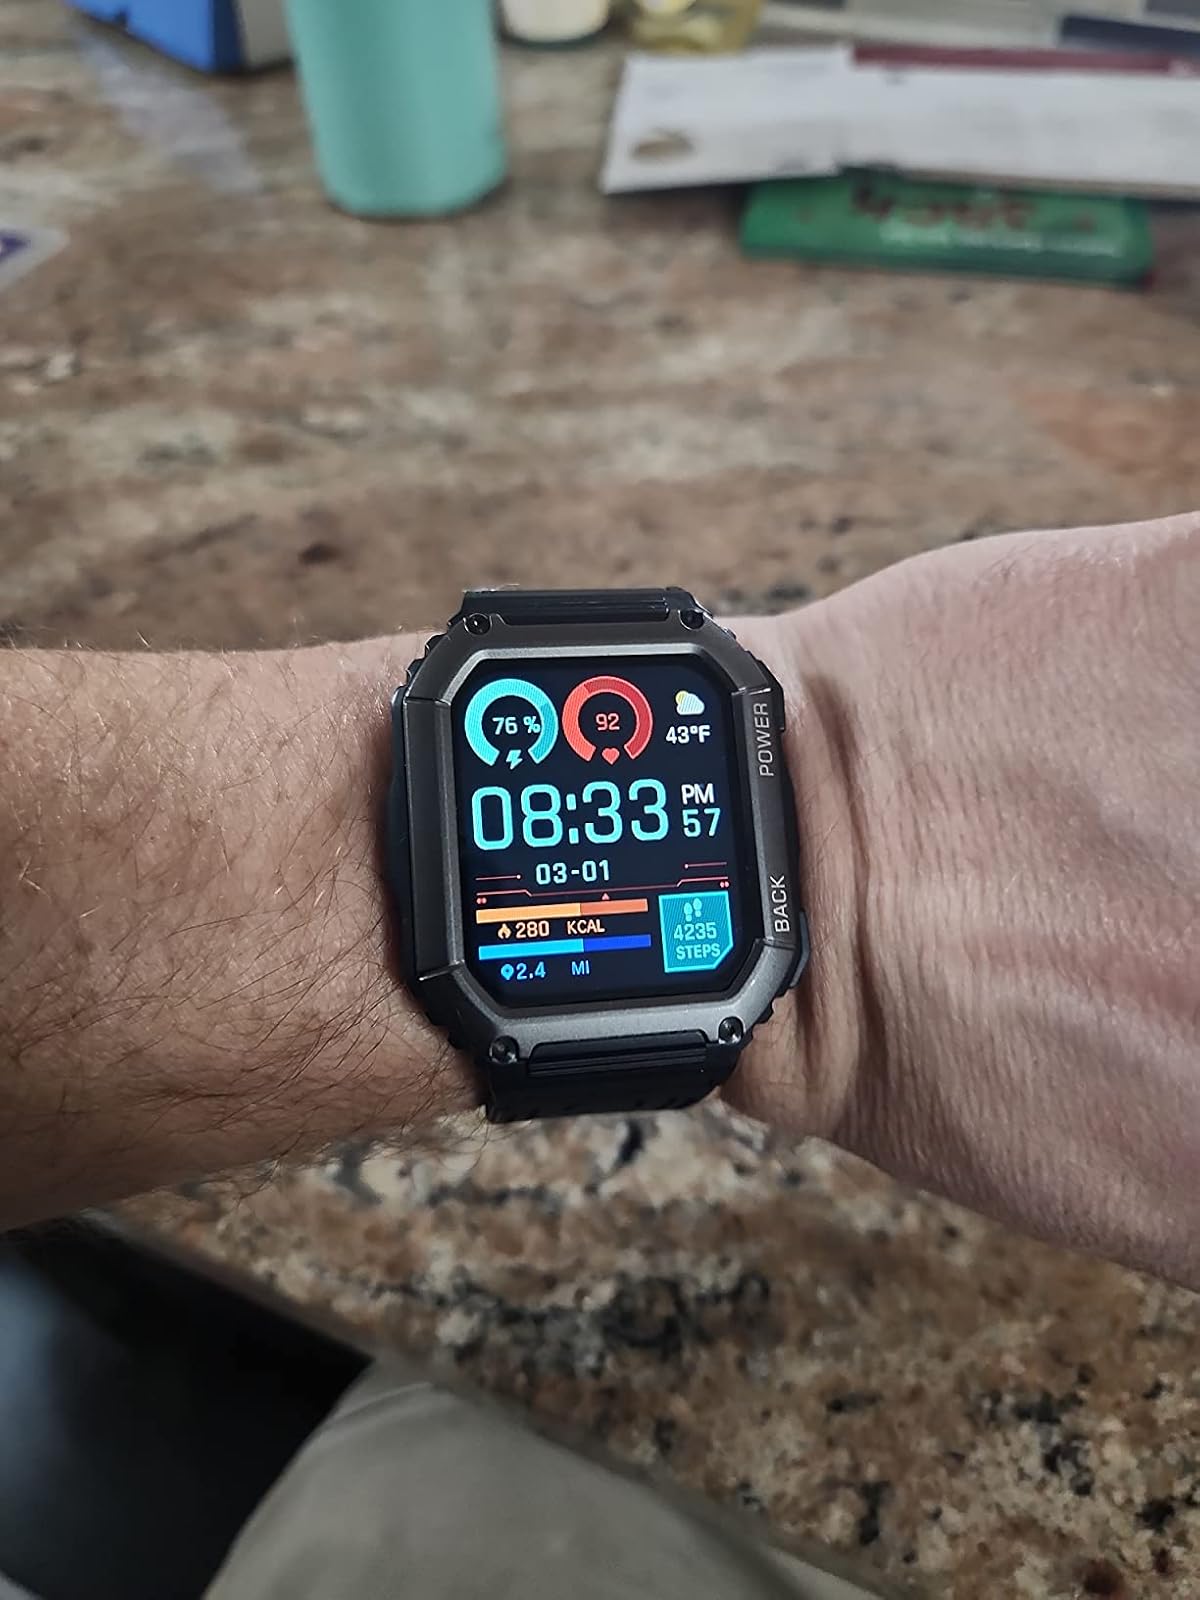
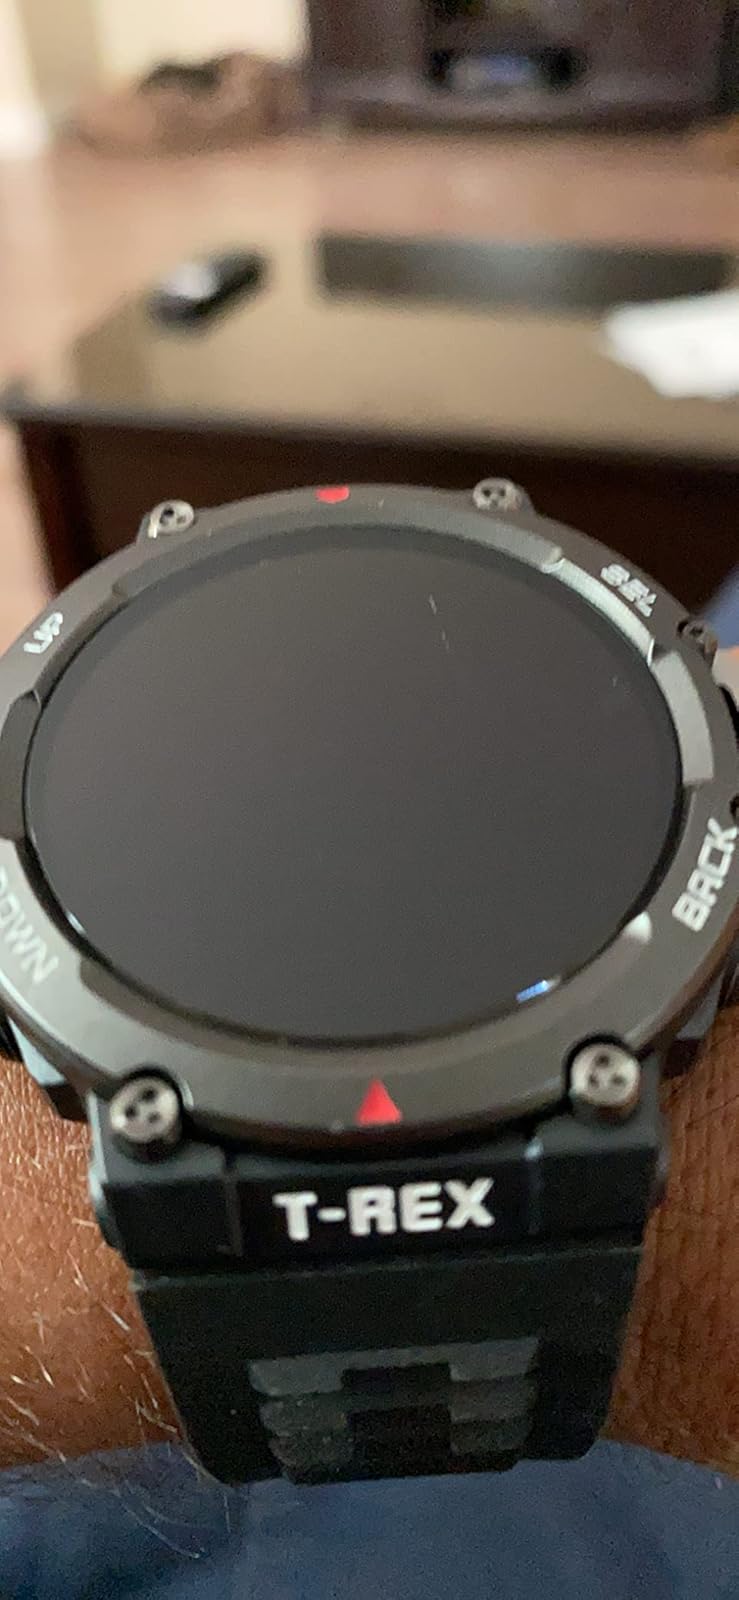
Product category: smartwatch
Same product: no